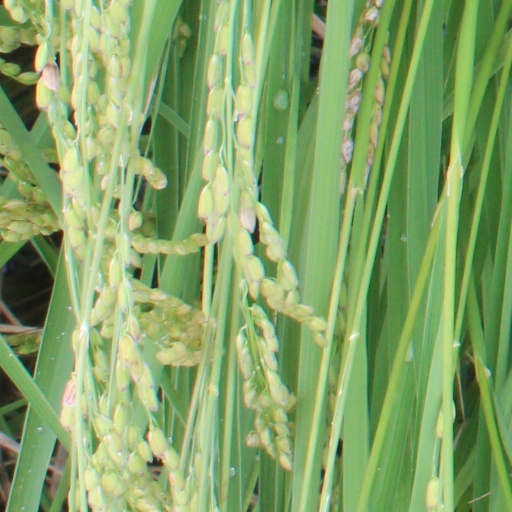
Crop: rice